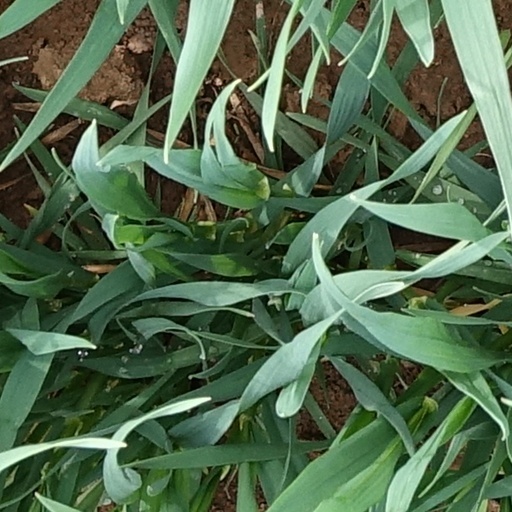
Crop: wheat